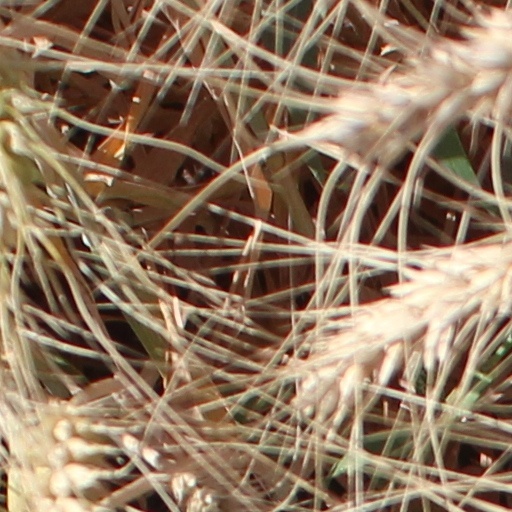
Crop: wheat